Charles Larkin

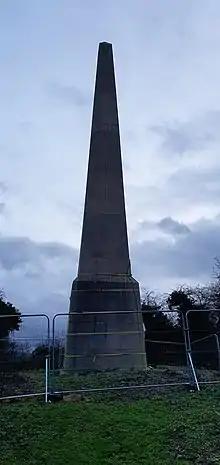
Charles Larkin monument in disrepair. Image taken Dec 2020.

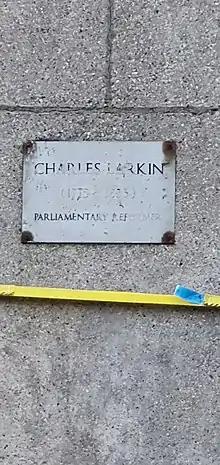
Charles Larkin plaque

Larkin promoted the Parliamentary reforms in 1832 that gave the vote to every householder whose property rental value was more than £10.